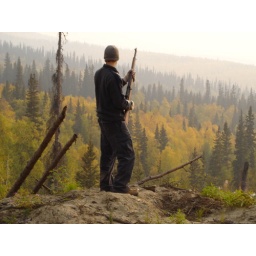
Hunting Moose in Alaska, got real close encounter with black bear and her cub